43rd Indiana Infantry Regiment

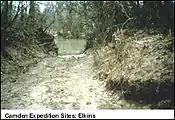
Elkin's Ferry battle site

After tiring of waiting for Thayer to arrive at Arkadelphia, Steele left for Camden on 1 April. He first advanced toward the Little Missouri River in southwest Arkansas. Finding all the bridges destroyed, and being harried by Brigadier General William Cabell's cavalry (which had joined Price's army), Steele ordered Salomon's Third Division to take and hold a to seize a ford known as Elkin's Ferry on the afternoon of 2 April 1864. Salomon in turn tasked the 2nd Brigade commanded by Colonel William McLean of the 43rd Indiana with this objective. McLean initially ordered the entire 36th Iowa Volunteer Infantry, augmented by two companies of the 43rd Indiana across to the south shore. A 2-gun section of 6-pound guns commanded by Lieutenant Charles Peetz of Battery E, 2nd Missouri Light Artillery Battery was also sent across that evening. The 36th Iowa had been the lead division in the 2nd Brigade's marching echelon on that day, and it was thus chosen to cross first, however elements of the 1st Iowa Cavalry had arrived at the crossing well in advance of the 2nd Brigade in mid-afternoon and had moved to the south shore to set up a dismounted picket line a mile and a quarter south from the ford. Three companies of the 36th Iowa—A, D and G--deployed forward a considerable distance from their regiment, under command of Lieutenant-Colonel F.M. Drake and, as nightfall descended, these companies were ordered to sleep on their arms in that forward position. Following a forced march, the 43rd arrived at the crossing after dark that evening.